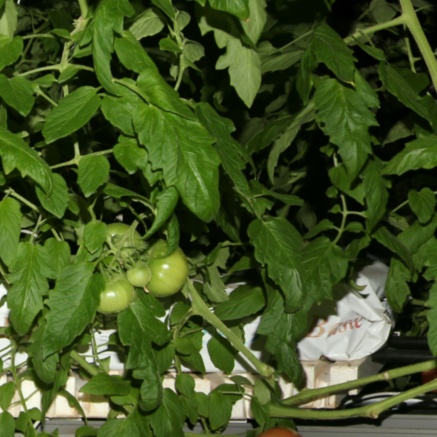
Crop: tomato